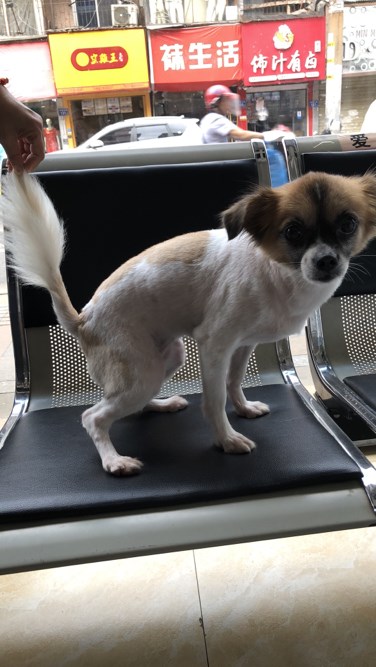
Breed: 806-n000129-papillon